Israel Regardie

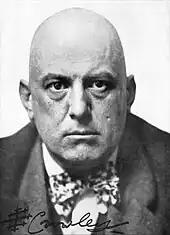
Regardie became secretary for Aleister Crowley

Interested in becoming a painter, he studied at an art school in Philadelphia. He also joined the Societas Rosicruciana in America at around this time. While in Washington, D.C., he came across a discussion of yoga in "Book 4", a work by the occultist Aleister Crowley. Impressed by it, he wrote to Crowley via the latter's publisher, receiving a response eight months later. Crowley advised Regardie to meet with Karl Germer, his agent in the United States. Regardie visited Germer in New York City, where he purchased the ten volume of Crowley's periodical, "The Equinox". In March 1926 he was initiated into the 0=0 degree of the Washington College of the Societas Rosicruciana in America, subsequently being initiated into the Zelator grade in June 1927.